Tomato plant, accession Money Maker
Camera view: vertical (180 deg); turntable rotation: 90 degrees
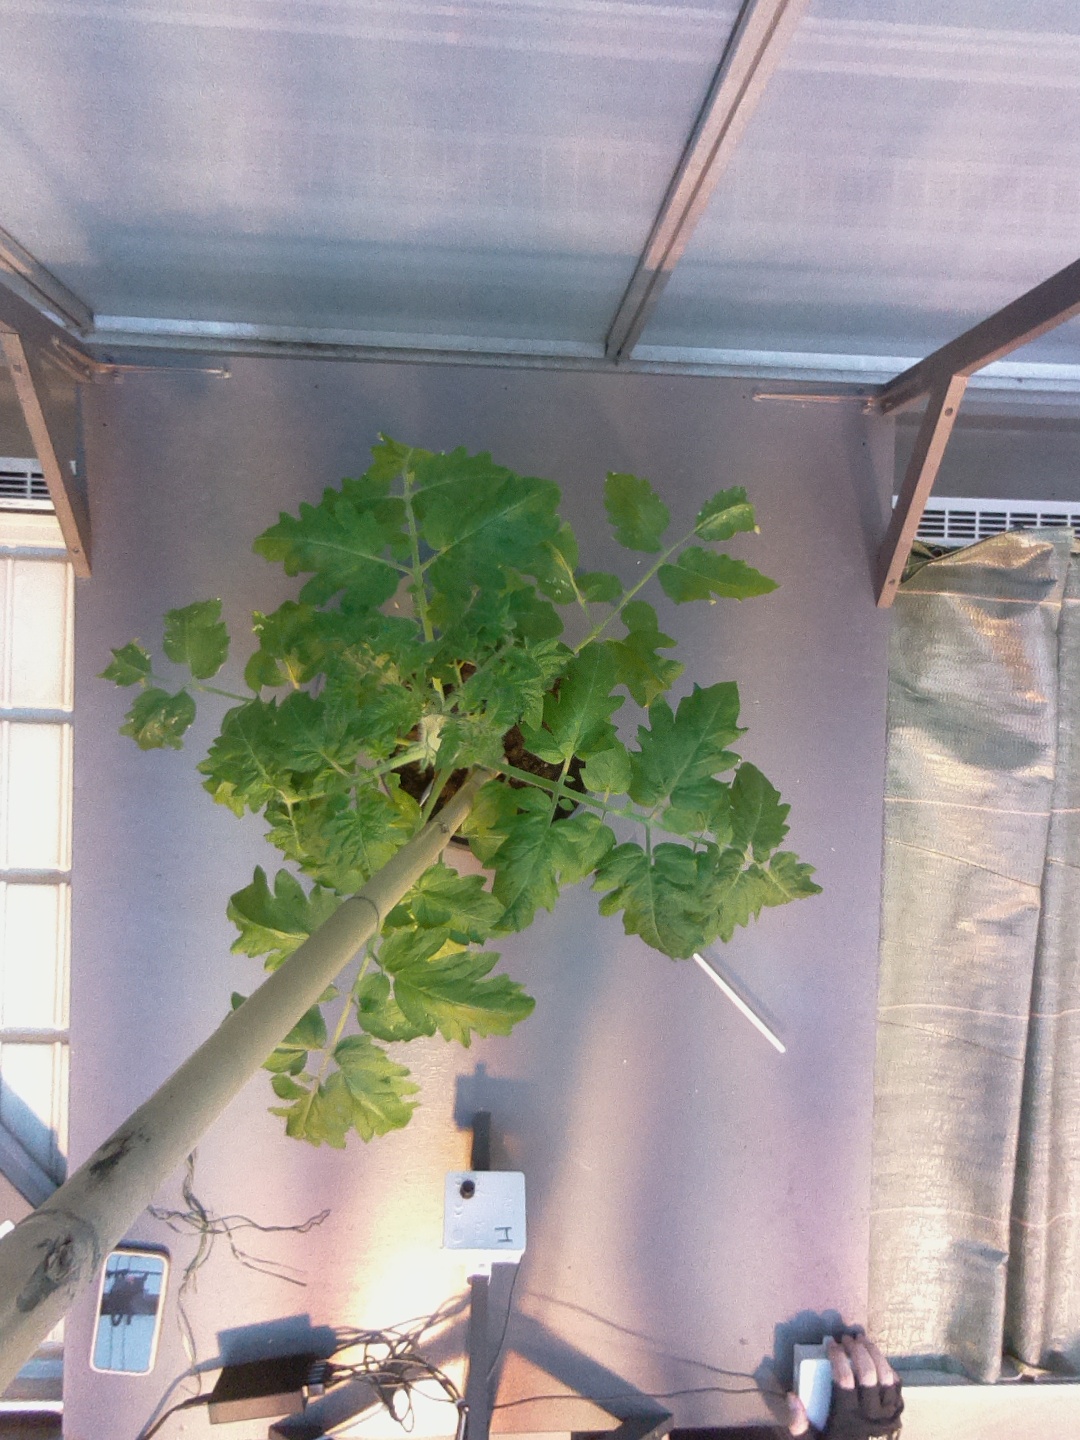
BBCH growth stage 53: 3 inflorescences visible